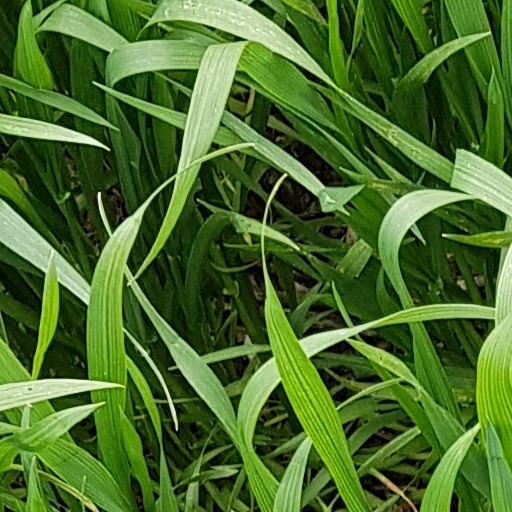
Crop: wheat